Elizabeth Taylor

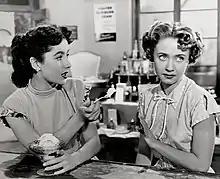
Taylor and Jane Powell in "A Date with Judy" (1948)

Taylor was cast in her first starring role at the age of 12, when she was chosen to play a girl who wants to compete as a jockey in the exclusively male Grand National in "National Velvet". She later called it "the most exciting film" of her career. Since 1937, MGM had been looking for a suitable actress with a British accent and the ability to ride horses. They decided on Taylor at the recommendation of "White Cliffs" director Clarence Brown, who knew she had the necessary skills. At that time Taylor was deemed too short for the role, so filming was delayed several months in order for her to grow an inch or two. In the interim Taylor spent her time practicing her horseback riding.